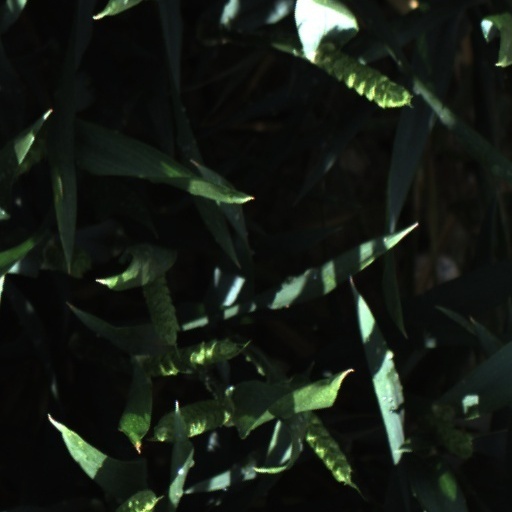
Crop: wheat